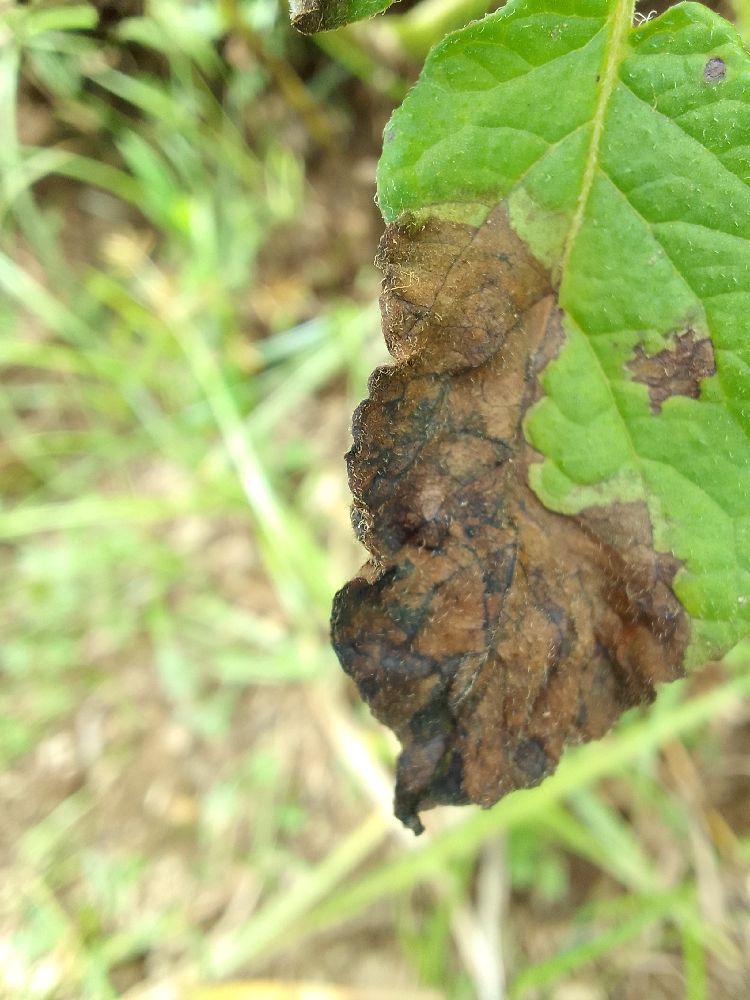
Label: Late blight